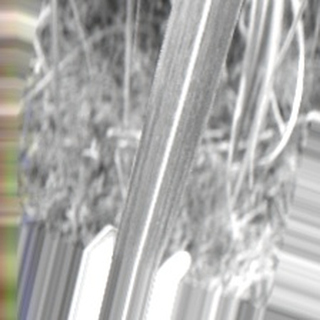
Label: sugarcane_bacterial_blight